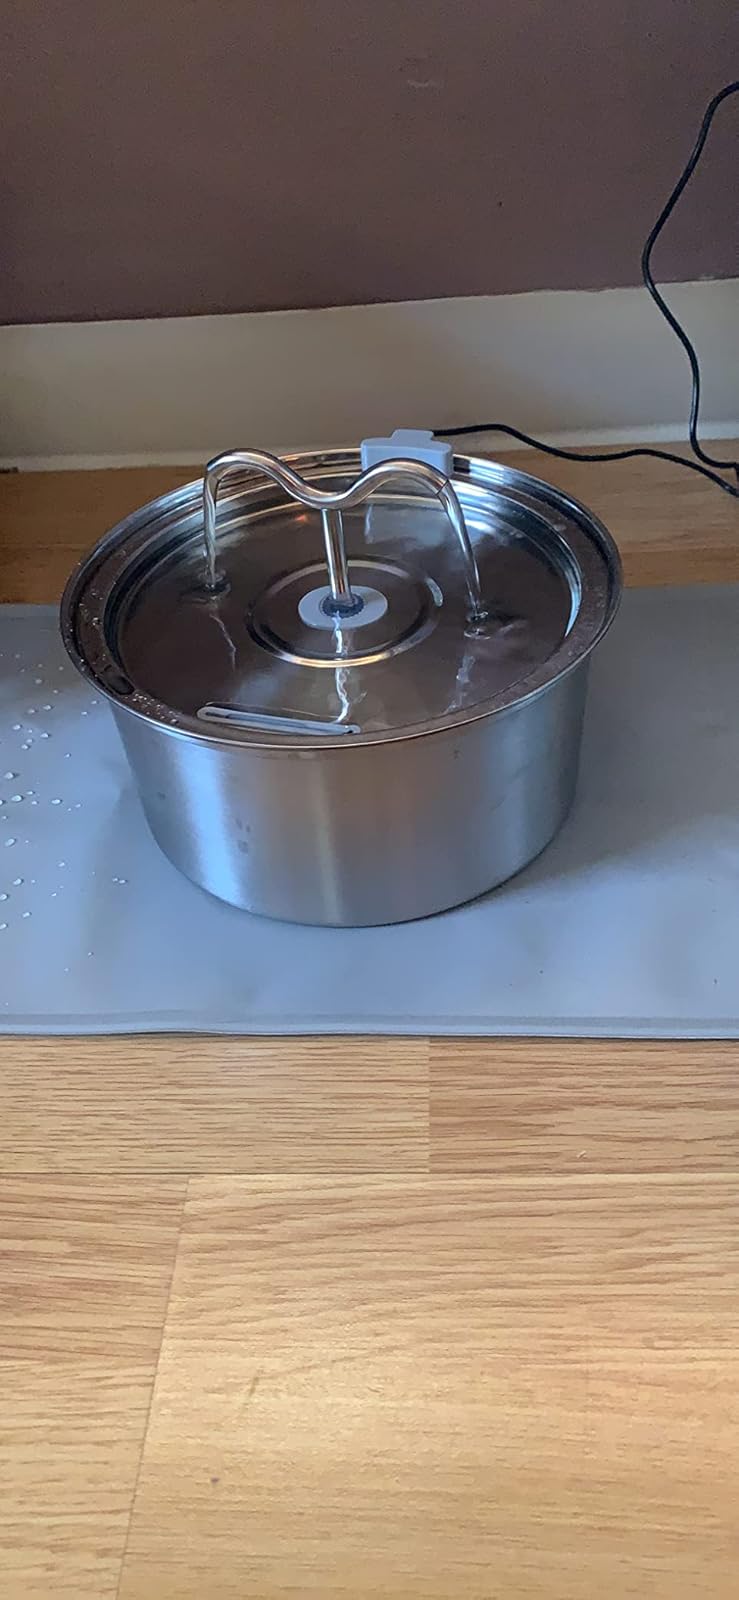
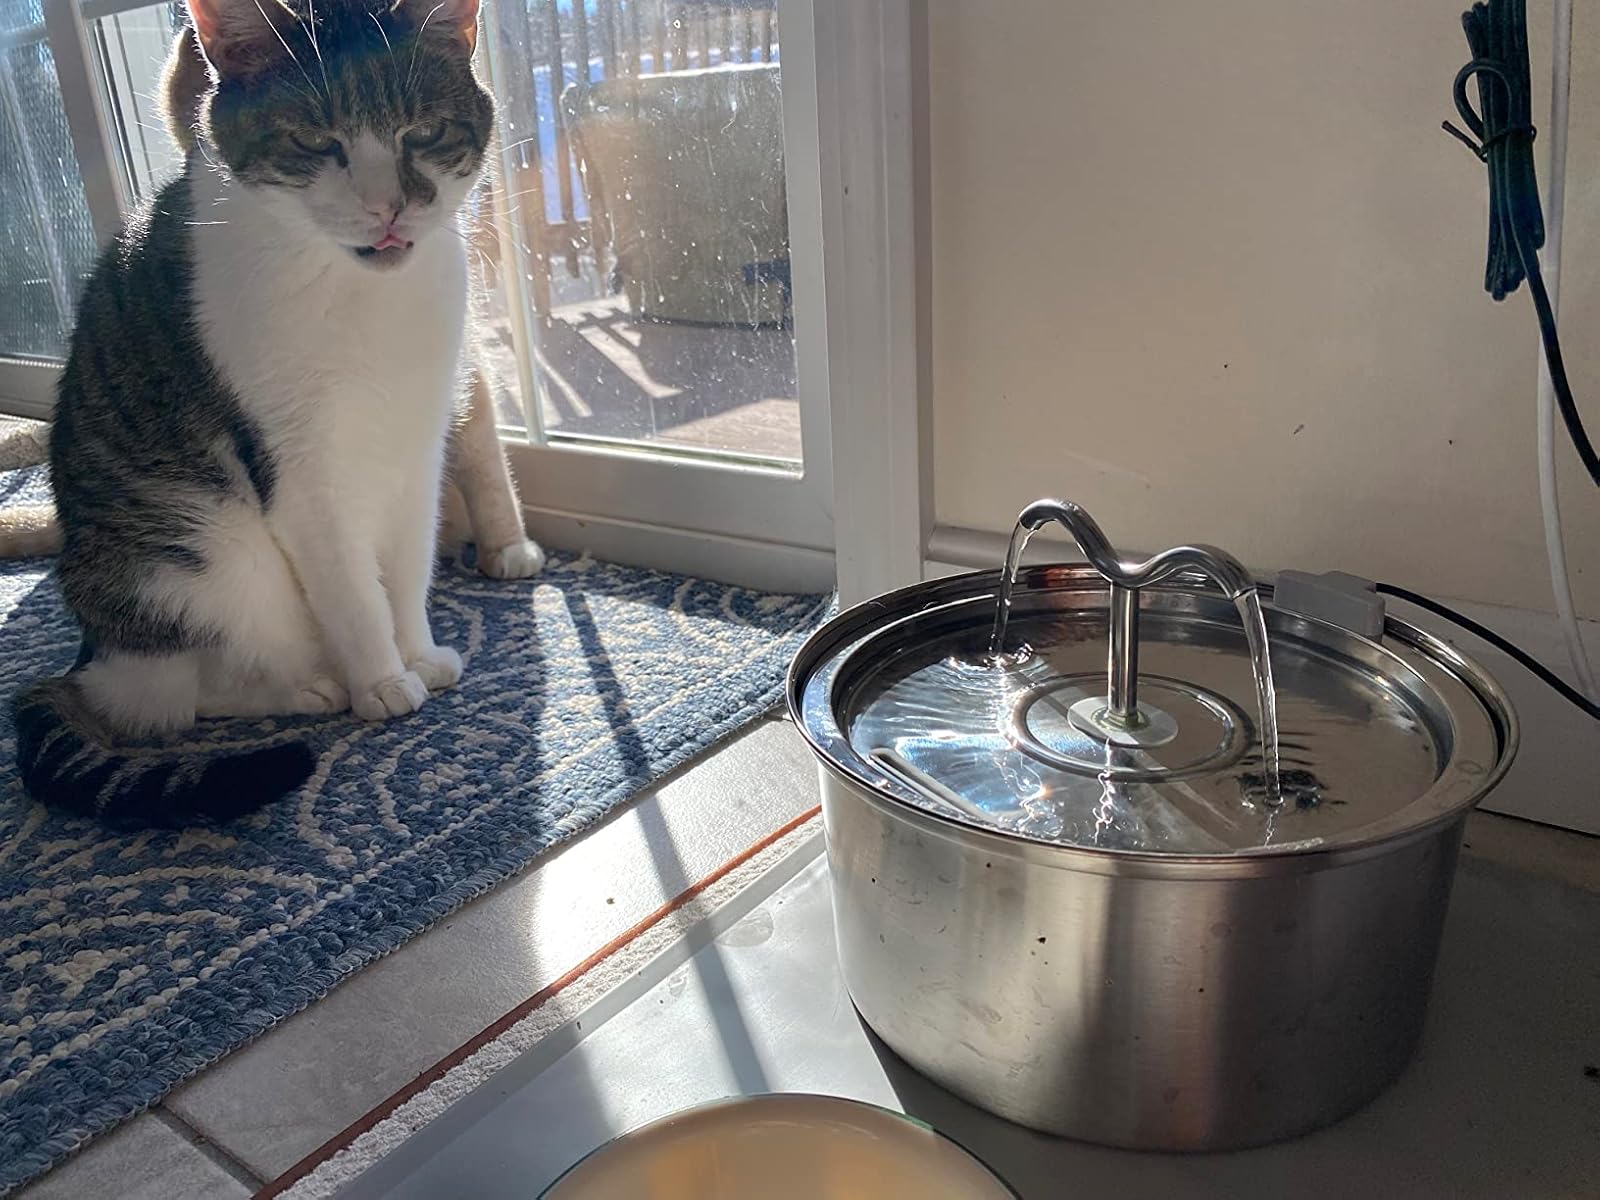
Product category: items_bowl
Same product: yes